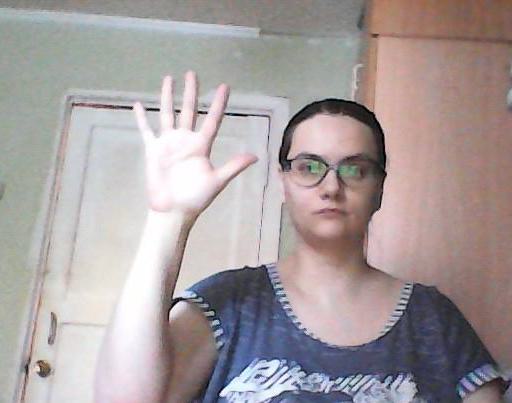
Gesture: palm